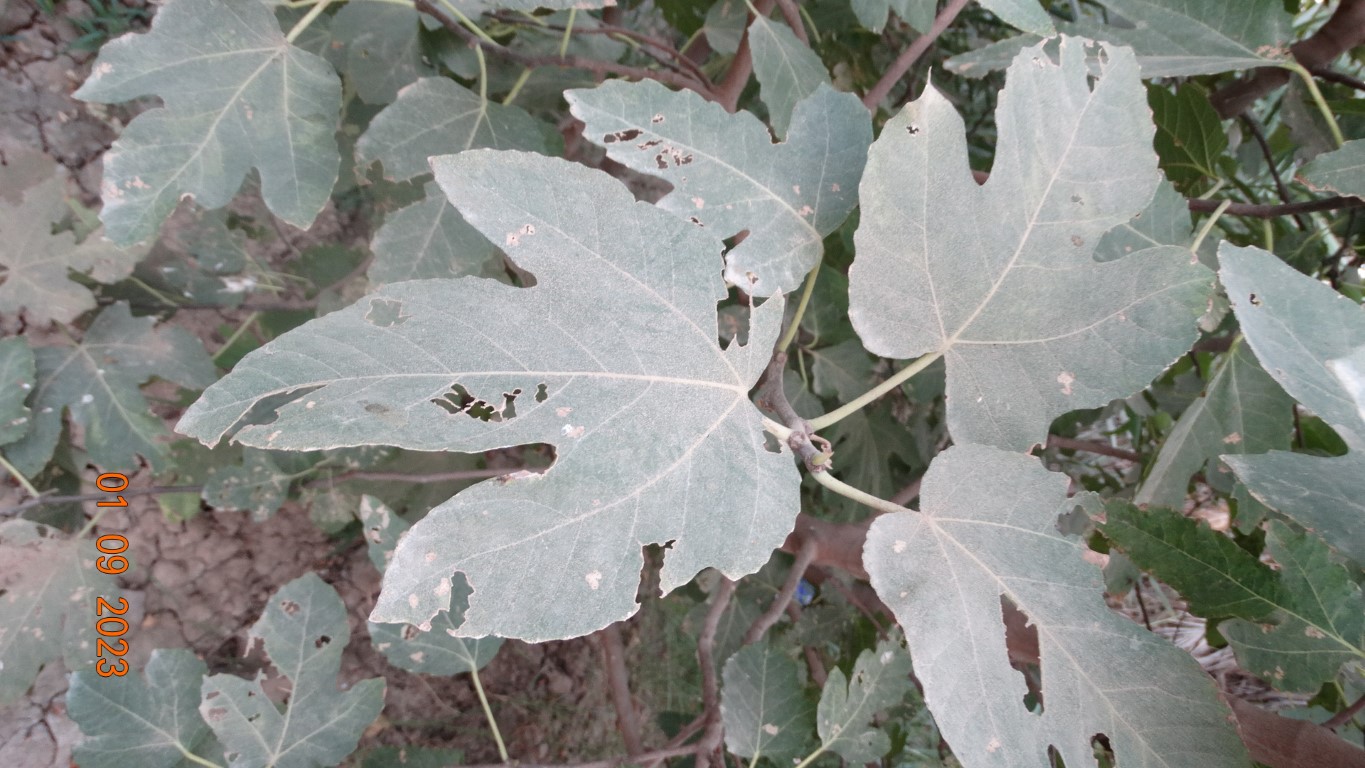
Label: infected